Macular corneal dystrophy

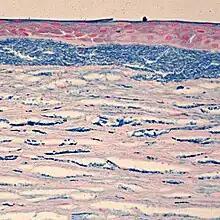
Colloidal iron staining shows deposition of glycosaminoglycans in the cornea

Macular corneal dystrophy, also known as Fehr corneal dystrophy, is a rare pathological condition affecting the stroma of cornea first described by Arthur Groenouw in 1890. Signs are usually noticed in the first decade of life and progress afterwards, with opacities developing in the cornea and attacks of pain. This gradual opacification leads to visual impairment often requiring keratoplasty in the later decades of life.